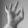
ASL letter: F